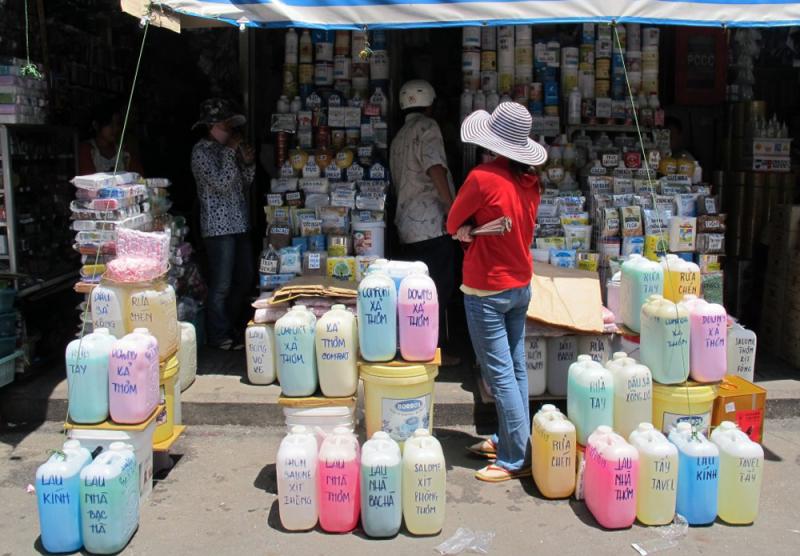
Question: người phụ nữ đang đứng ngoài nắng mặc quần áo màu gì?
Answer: áo đỏ và quần xanh dương